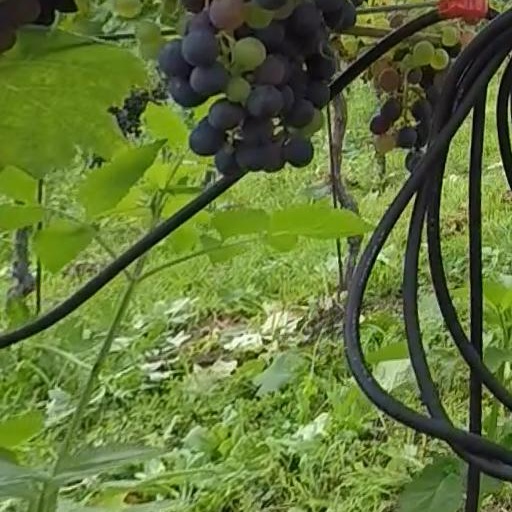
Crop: grape